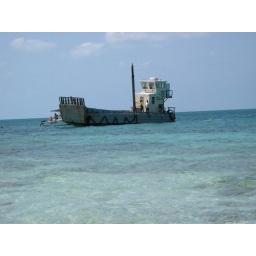
The reef ball is in the ocean